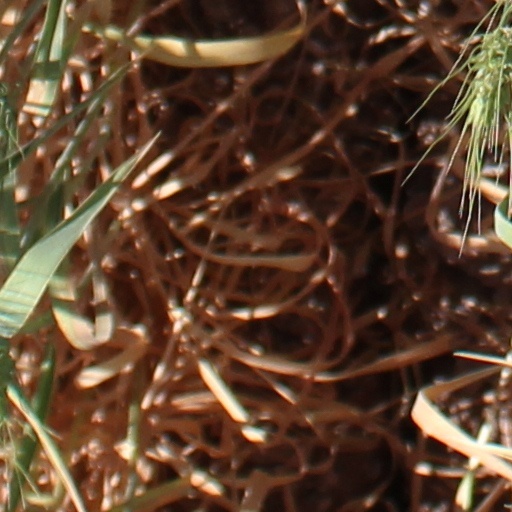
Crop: wheat